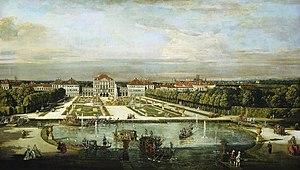
Schloss Nymphenburg
Schloss Nymphenburg, omkring 1760, malet af Bernardo Bellotto.
Schloss Nymphenburg er et barokslot i München. Det regnes som et af de smukkeste slotte i verden.